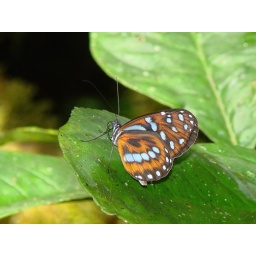
Ithomiinae/Clearwings.....Colombia in cloud forest above Bucaramanga